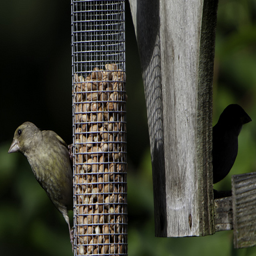
A bird hanging off the side of a bird feeder.
Two birds standing at feeders with trees in the background.
A bird hangs from a bird feed outside.
Brown bird on hanging feeder outside looking away
A bird is standing on a bird feeder while another bird sits in the shadows.